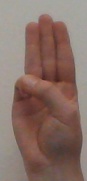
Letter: thaa